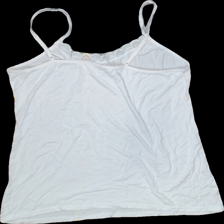
View: back
Type: Top
Category: Ladies
Brand: Not Applicable
Colors: White
Material: 100% viscose
Pattern: Lace
Cut: Regular
Size: XL
Trend: No trend
Stains: No
Damage: 0
Price range: 50-100
Recommended usage: Reuse